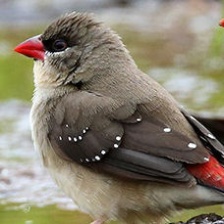
Species: AVADAVAT
Scientific name: AMANDAVA AMANDAVA